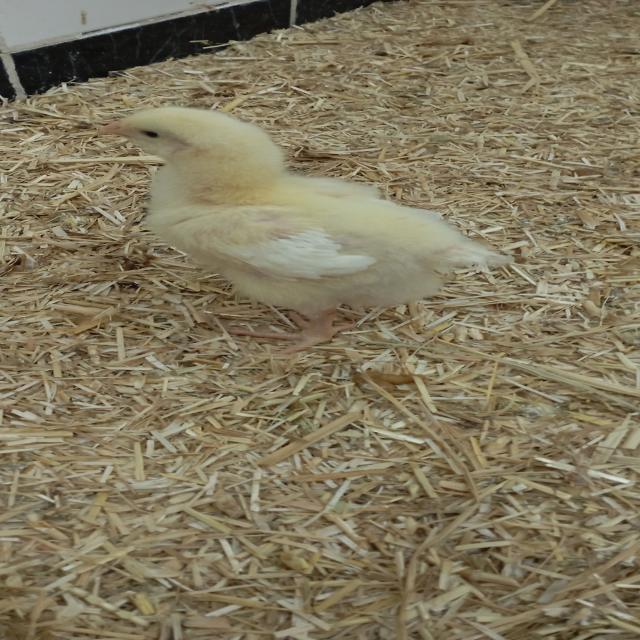
Weight: 195 g